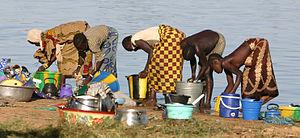
Les Bobo sont une population d'Afrique de l'Ouest vivant principalement au nord-ouest du Burkina Faso, également de l'autre côté de la frontière au Mali. Le nom de la ville de Bobo-Dioulasso – baptisée ainsi en 1904 –, signifie « la maison des Bobo-Dioula. Les Bwa, à la différence de la plupart des autres peuples du Burkina Faso et du Mali, n'ont pas d'autorité politique centralisée.